Mazda Taiki

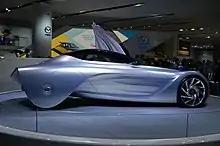
Side view

The Taiki used a front engine, rear-wheel drive layout and was powered by Mazda's next generation RENESIS rotary 16X engine, which was mated to a 7-speed, double-clutch gearbox. The 16X engine was said to replace the RX-8's 13B engine. The name Taiki means 'atmosphere' in Japanese.